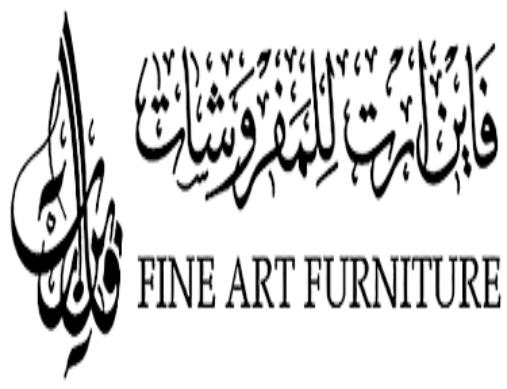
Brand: ART Furniture
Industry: Necessities